Thai folklore

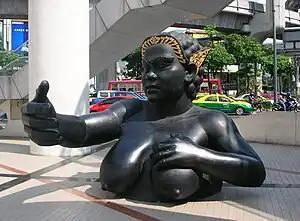
Female "yak" in Bangkok. Such ogresses ("nang yak") are common main characters of Thai legends

Folk tales and legends in Thailand were used by elders to instill beliefs in the younger generation. Most stories contain moral lessons teaching the importance of following traditions and to display reverence to elders, parents, and superiors. The stories of the spirit world taught children to be cautious, to stay at home at night, and to respect customs regarding death rituals and the importance of offerings.